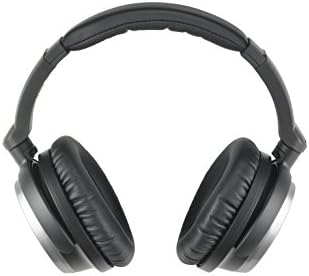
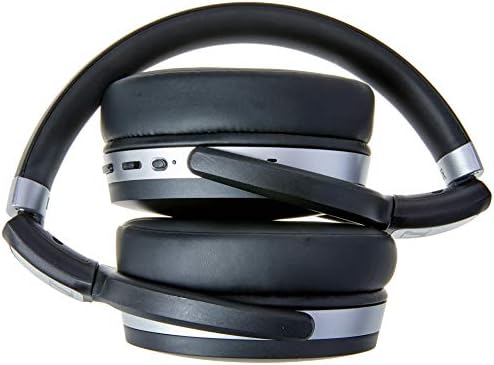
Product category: headphones
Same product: no